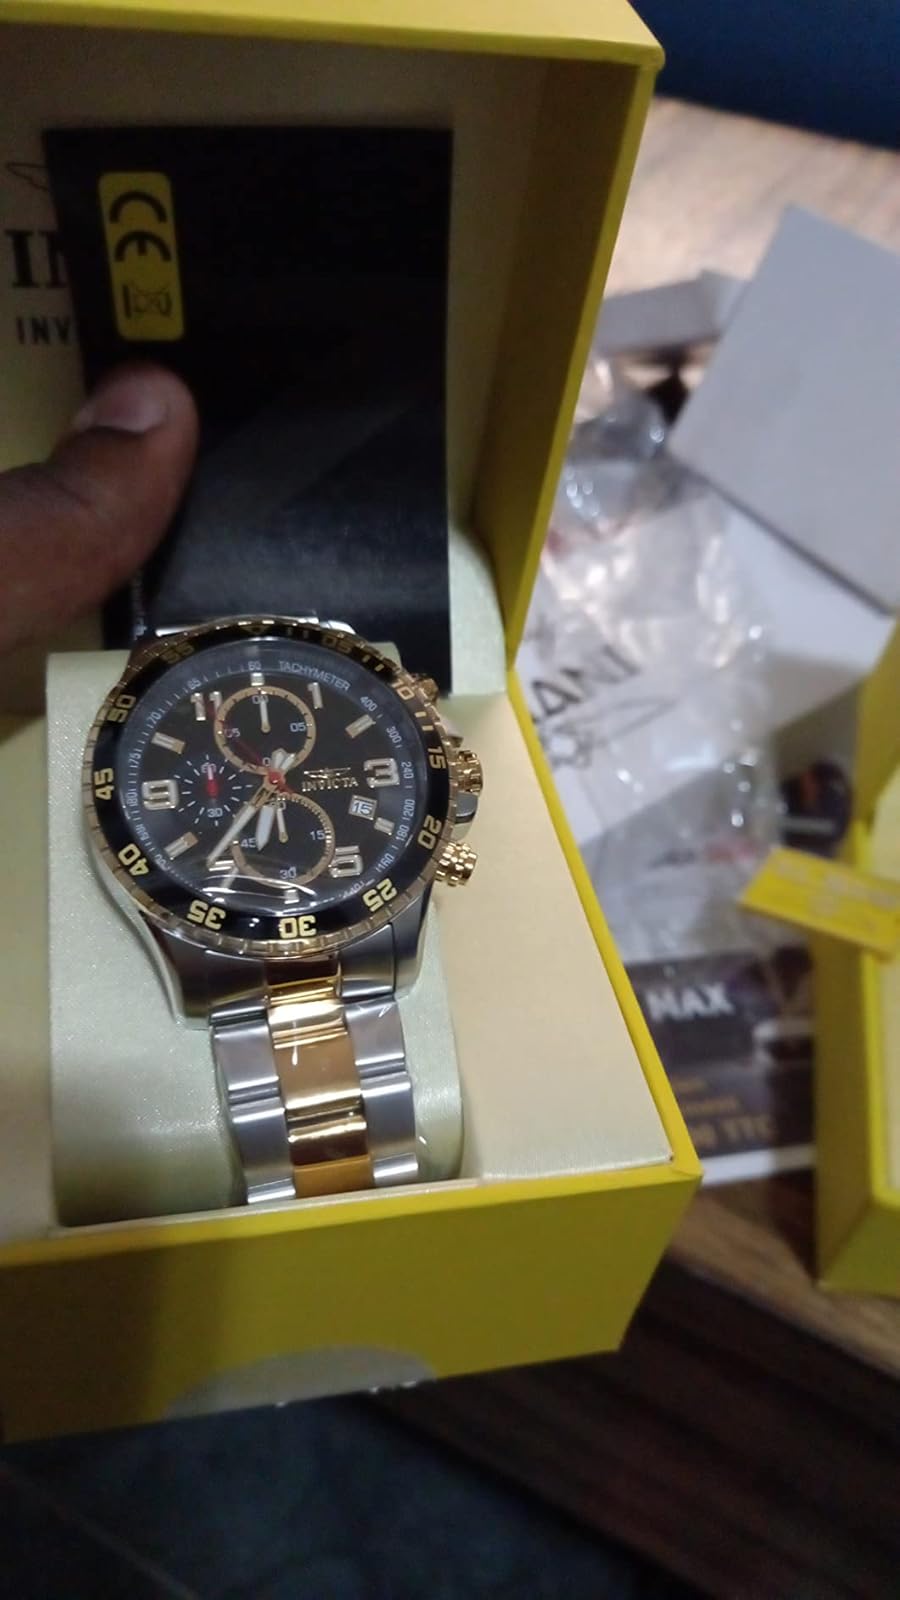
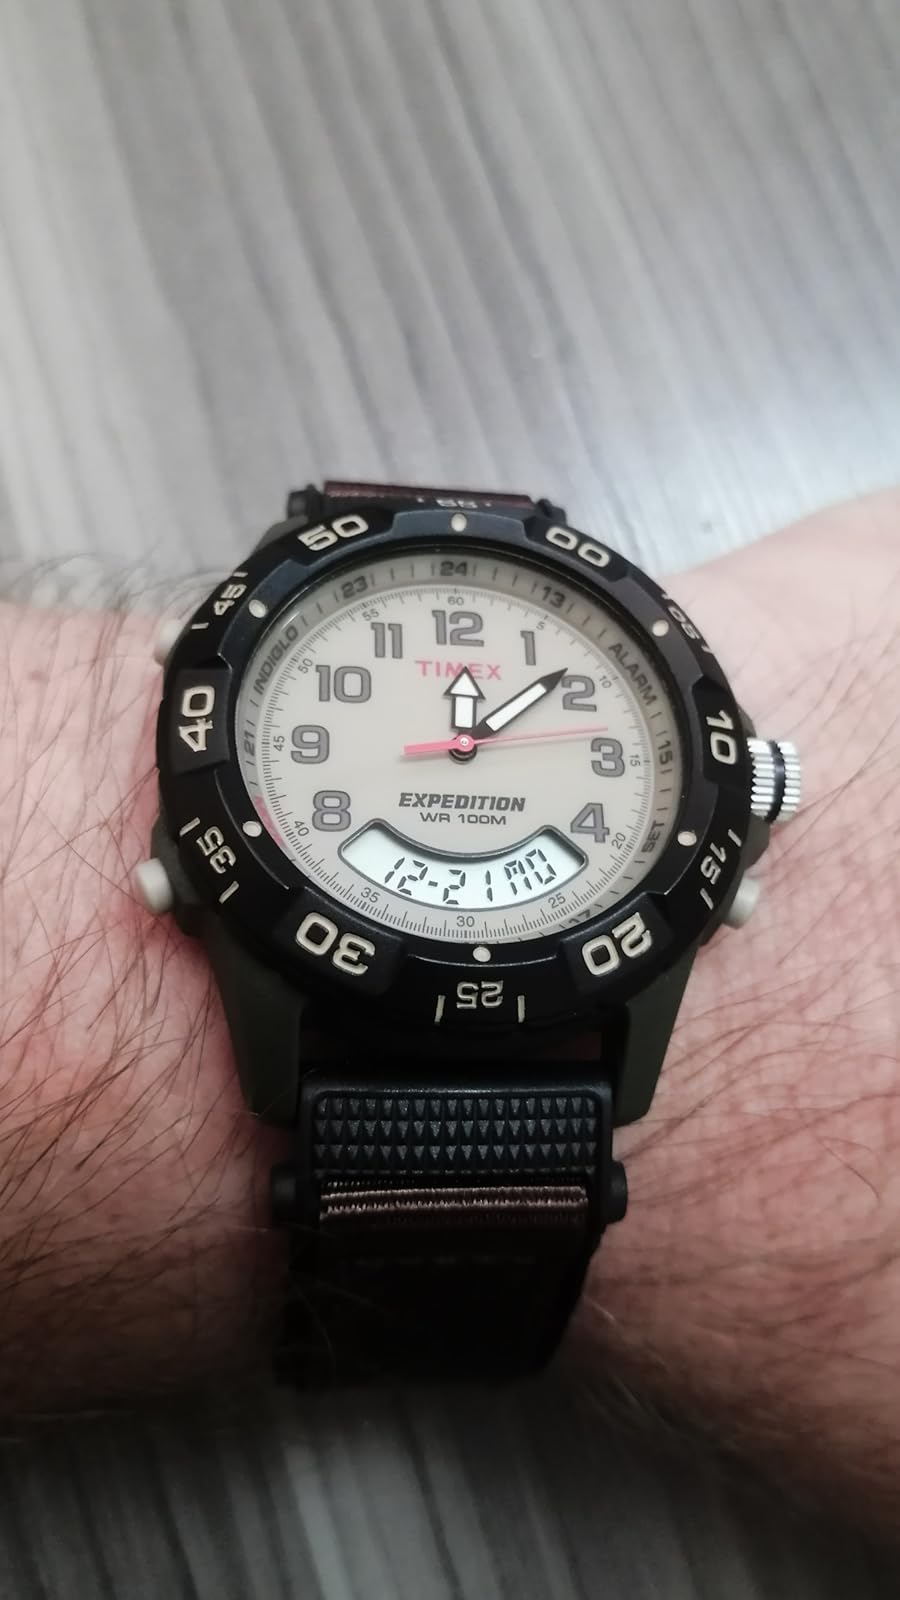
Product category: accessories_watch
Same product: no